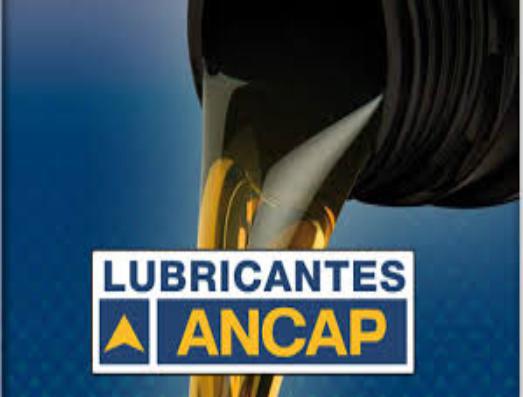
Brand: ANCAP-1
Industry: Transportation